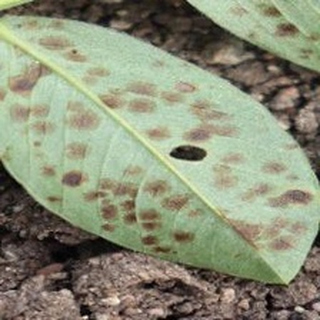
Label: groundnut_rust